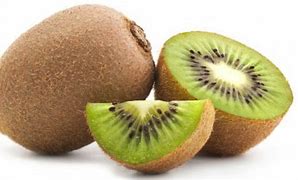
Label: Kiwi